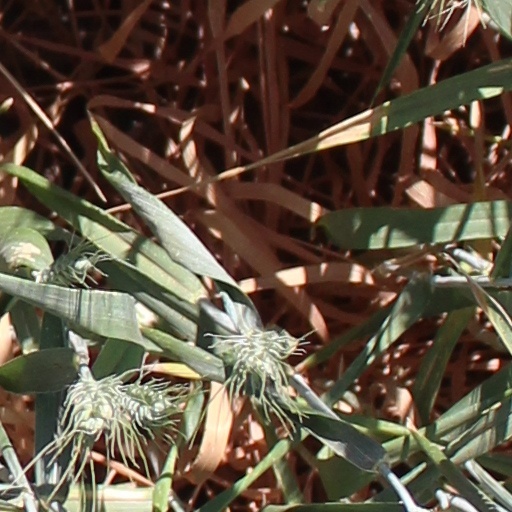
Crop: wheat